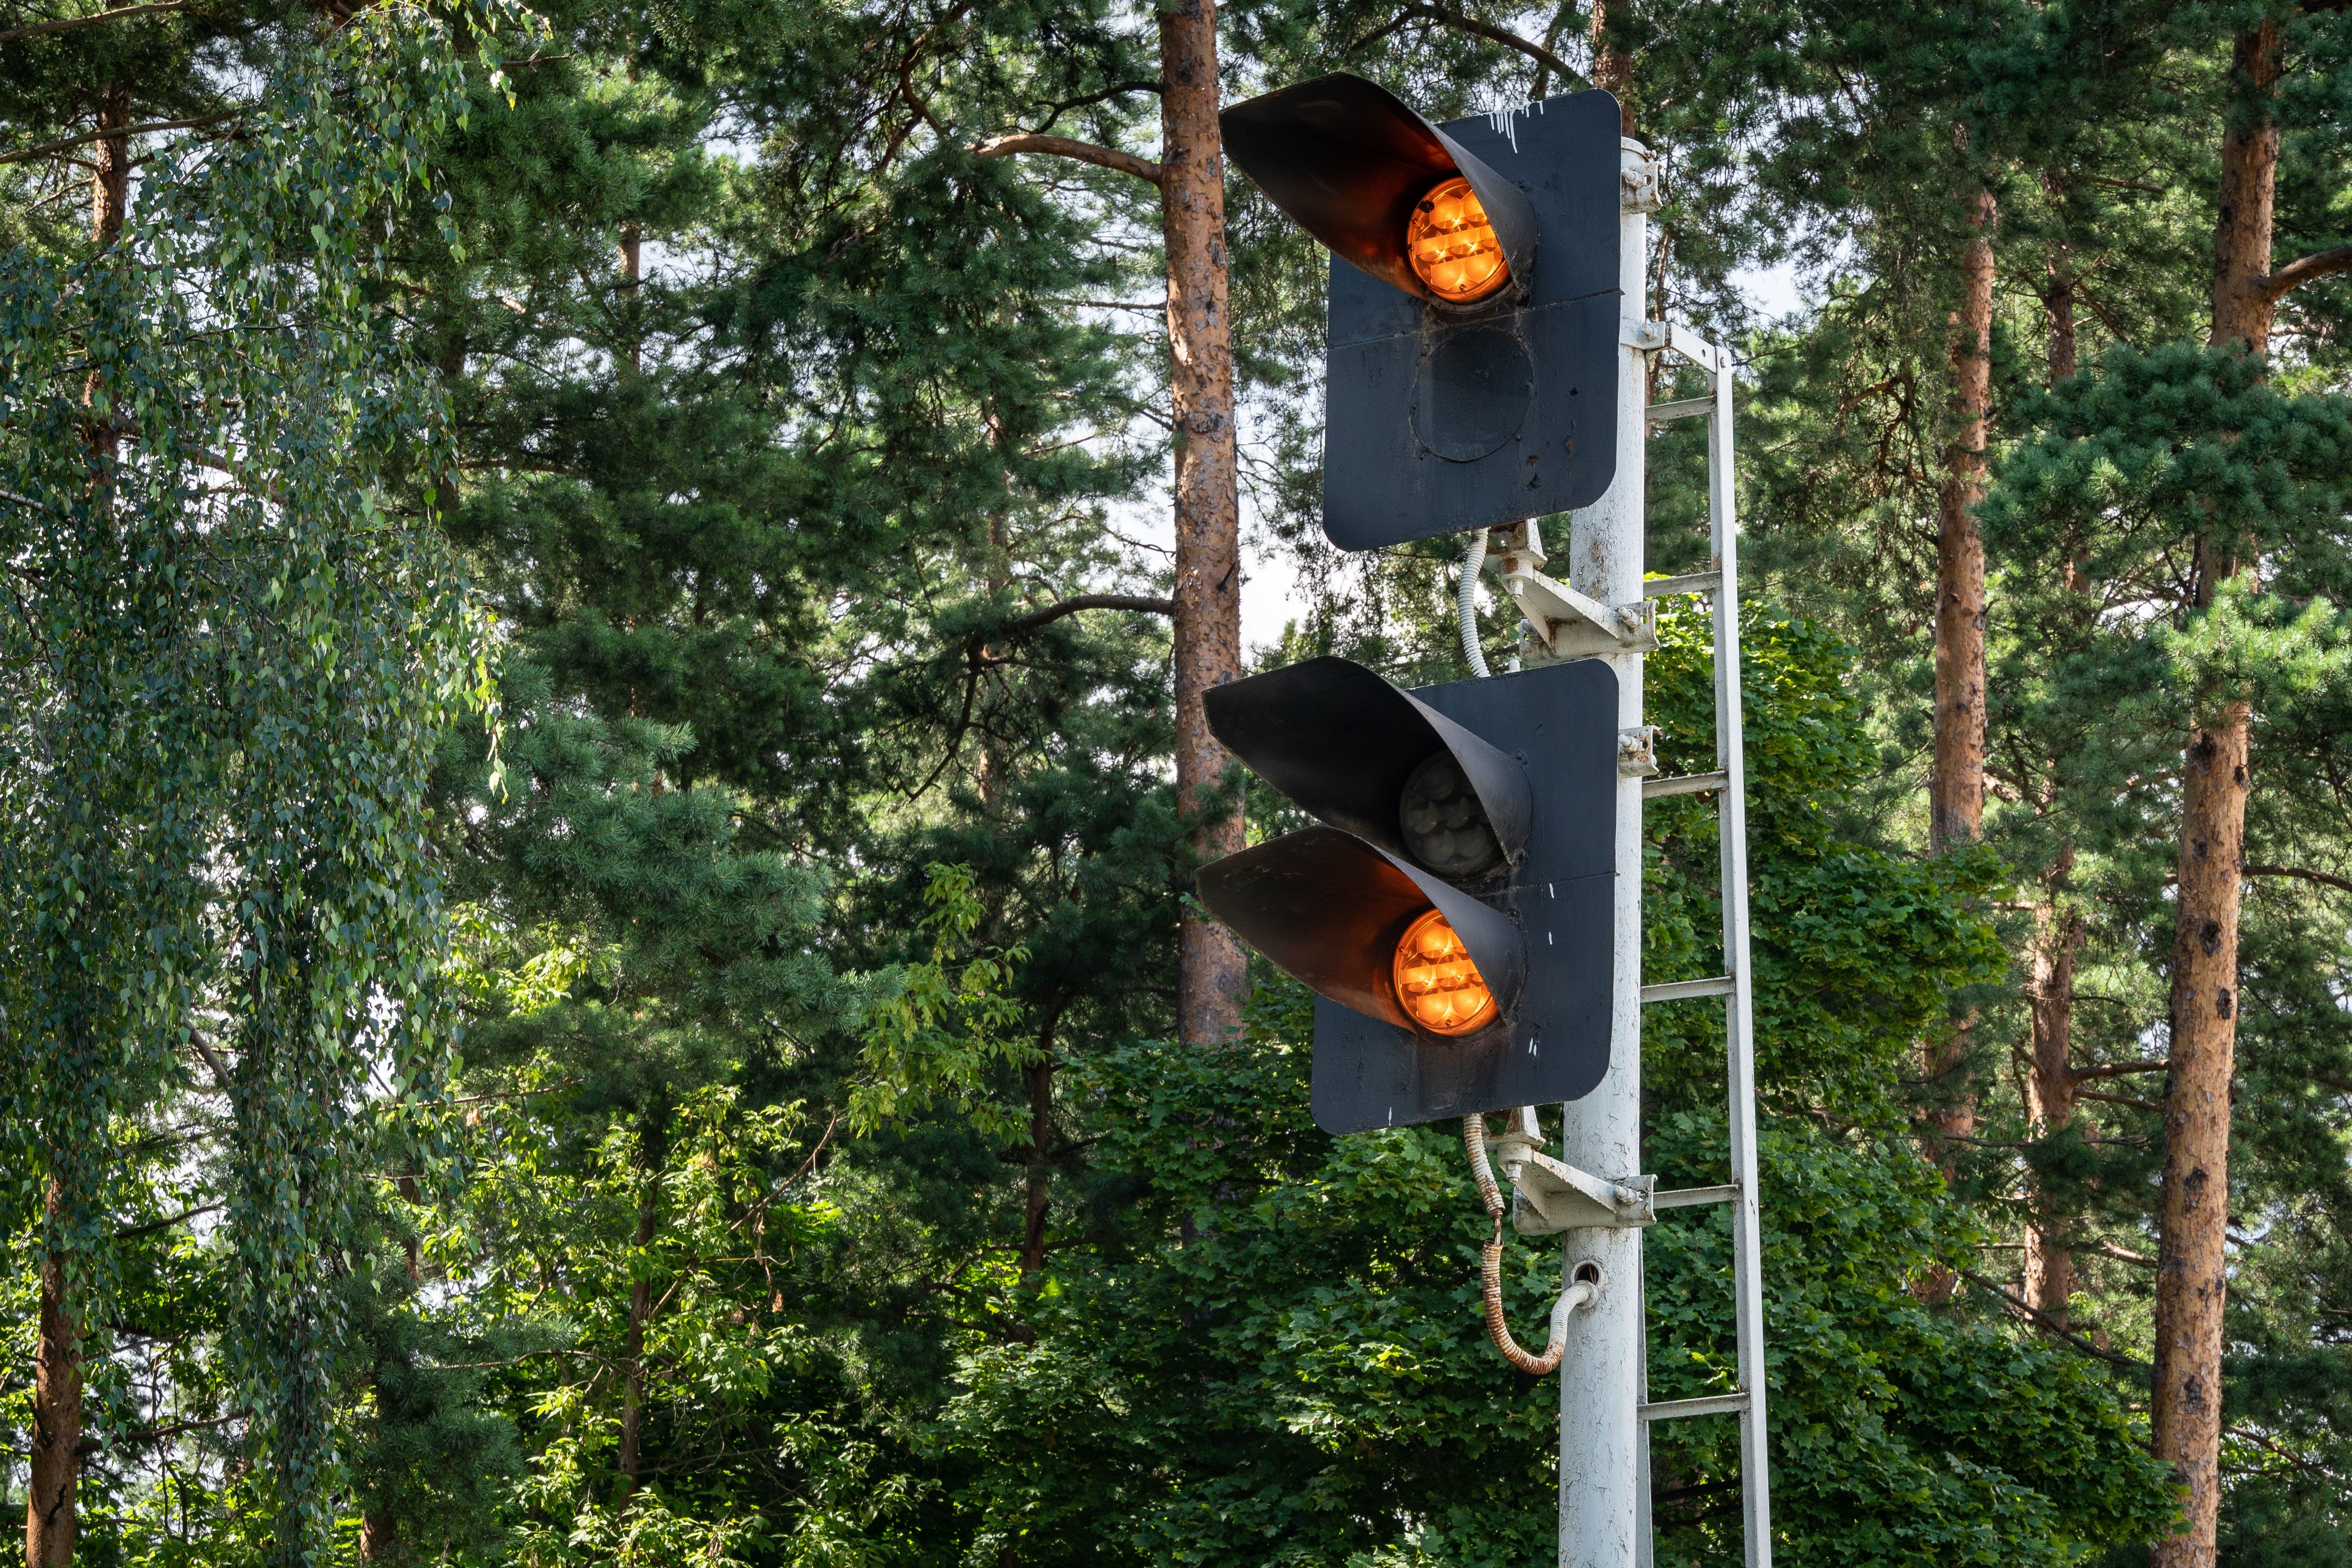
railway, traffic light, yellow, light signal, traffic, train, Kratovo Children's Railway, tree, nature reserve, forest, biome, signaling device, trunk, woodland, jungle, old growth forest, temperate broadleaf and mixed forest, Northern hardwood forest, valdivian temperate rain forest, grove, tropical and subtropical coniferous forests, balance, rainforest, deciduous